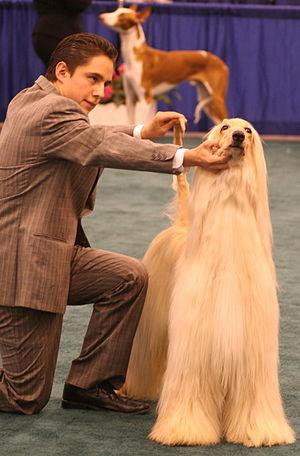
Un lévrier afghan avec son maître dans un concours canin à Houston au Texas en 2006. Le chien en arrière-plan (flou) est un podenco d’Ibiza.
Le lévrier afghan est une race canine originaire d'Afghanistan. La Fédération cynologique internationale le reconnaît sous le nom de lévrier afghan. Il est classé dans les chiens du groupe 10, section 1, lévriers à poil long ou frangé, standard nᵒ 228.